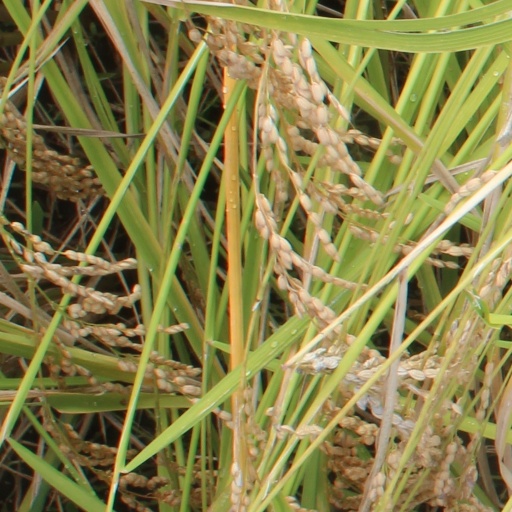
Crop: rice